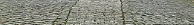
Surface type: sett